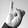
ASL letter: I